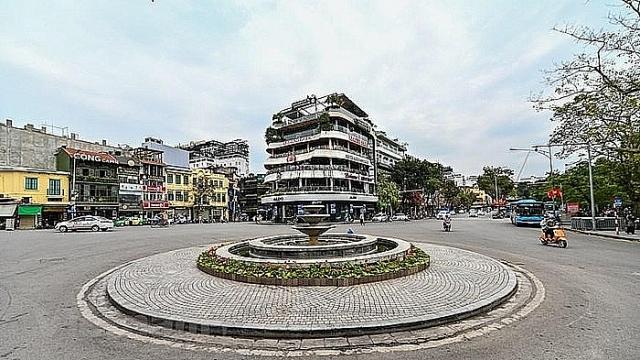
có một vài chiếc xe đang di chuyển ở trên đường